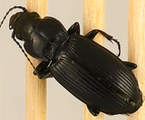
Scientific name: Pterostichus melanarius melanarius
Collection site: Steigerwaldt-Chequamegon NEON (STEI), plot STEI_001